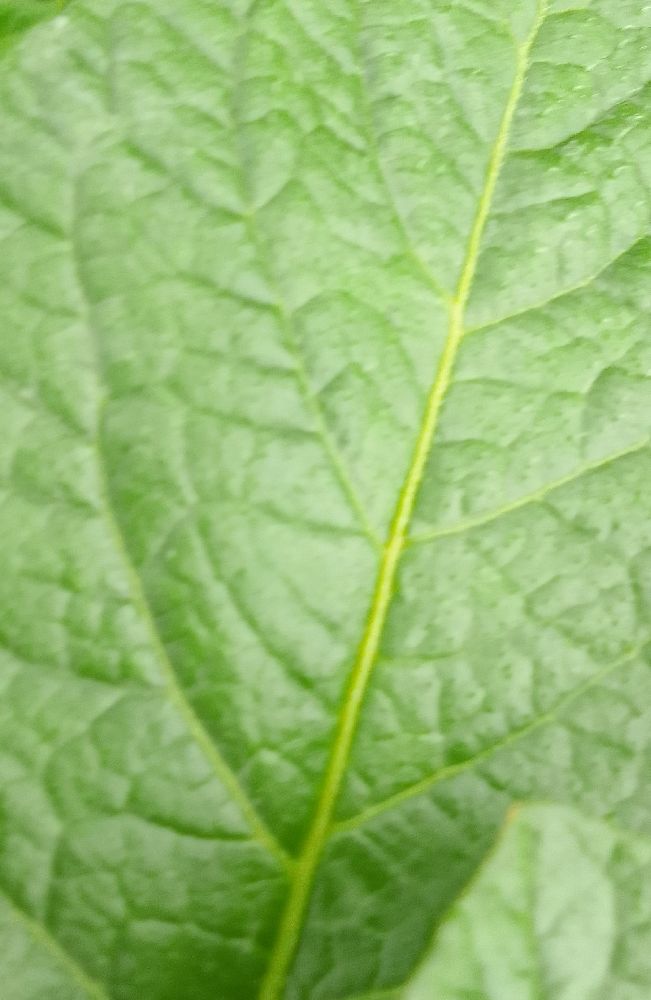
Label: Healthy